Leonardo (Teenage Mutant Ninja Turtles)

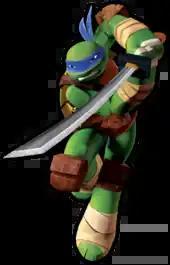
Leonardo, as depicted in the 2012 Nickelodeon series

Leonardo again leads the team in Nickelodeon's animated series. In this latest version, Leonardo seems to be less experienced and still perfecting his fighting skills and leadership abilities to make more solid decisions and gain more trust from his three brothers. He regularly watches an animated science fiction show called "Space Heroes" (a parody of "") and uses it as a guide for his leadership skills, often attempting to quote from the show in an attempt to sound intimidating and heroic, even if most of his attempts fall flat due to him sounding too cliché.